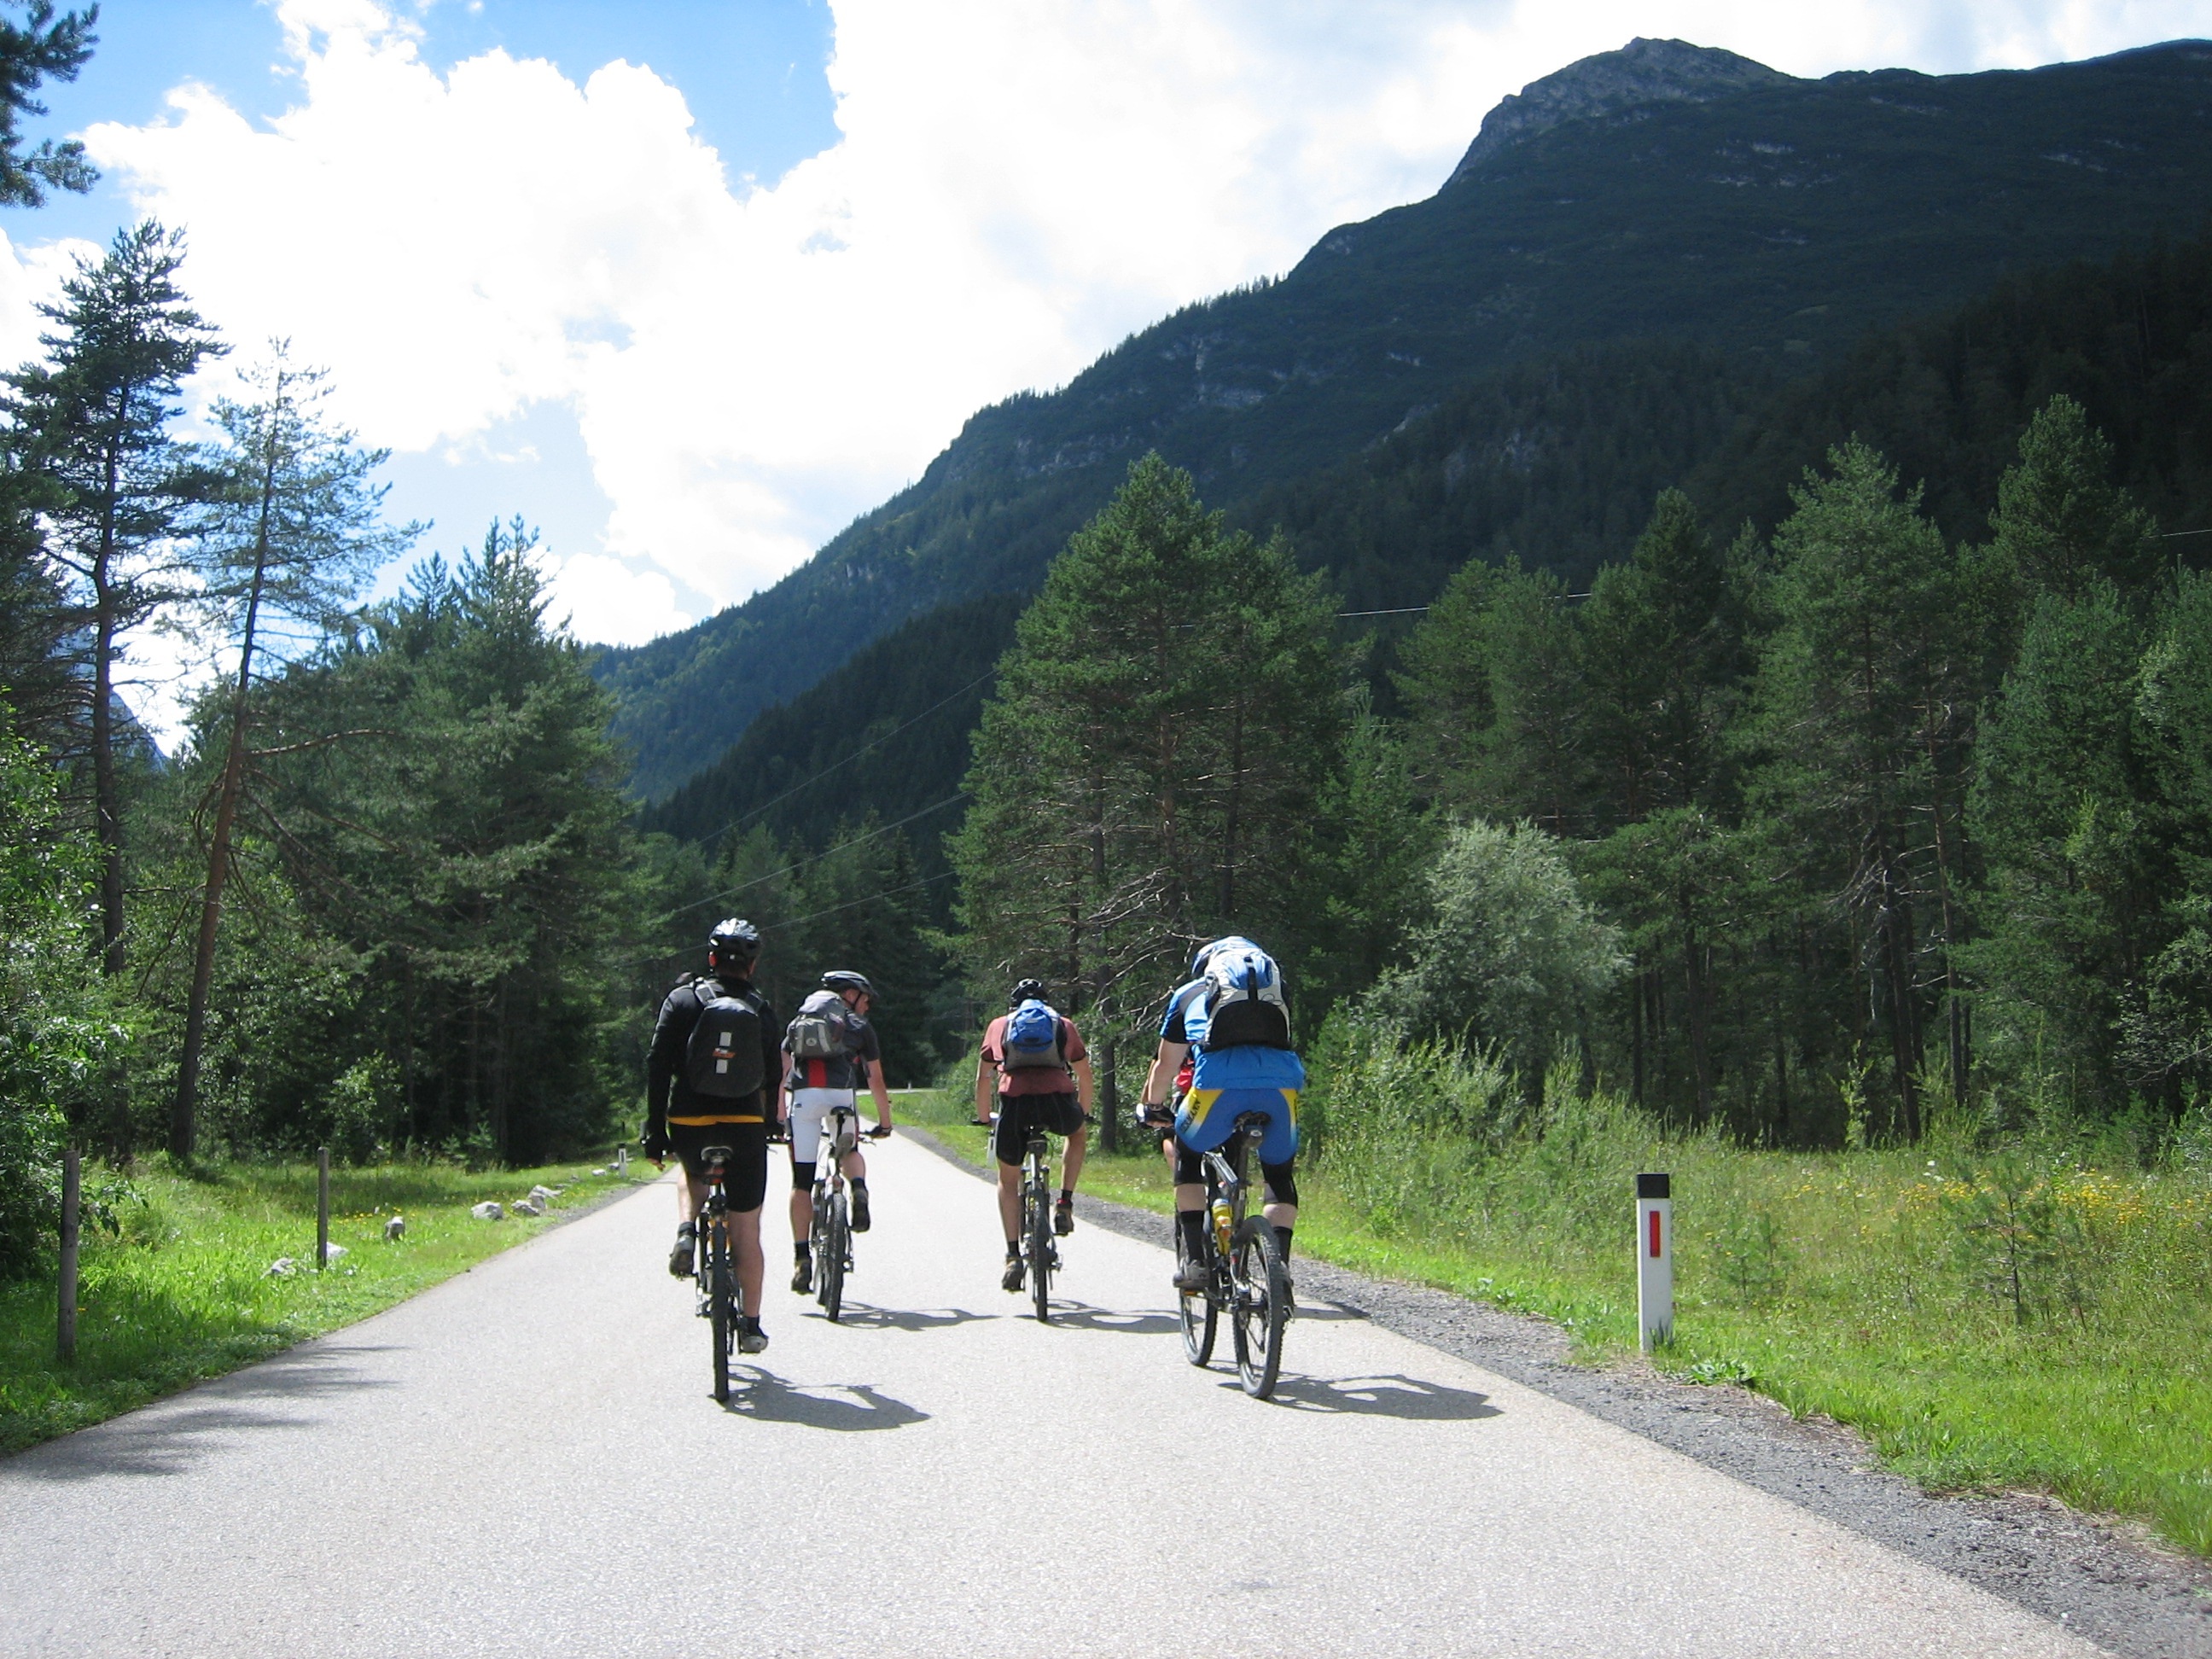
walking, mountain, trail, sport, bicycle, bike, mountain range, recreation, vehicle, ridge, mountain bike, cycling, sports, alps, away, mountain biking, mountain pass, transalp, outdoor recreation, mountainous landforms